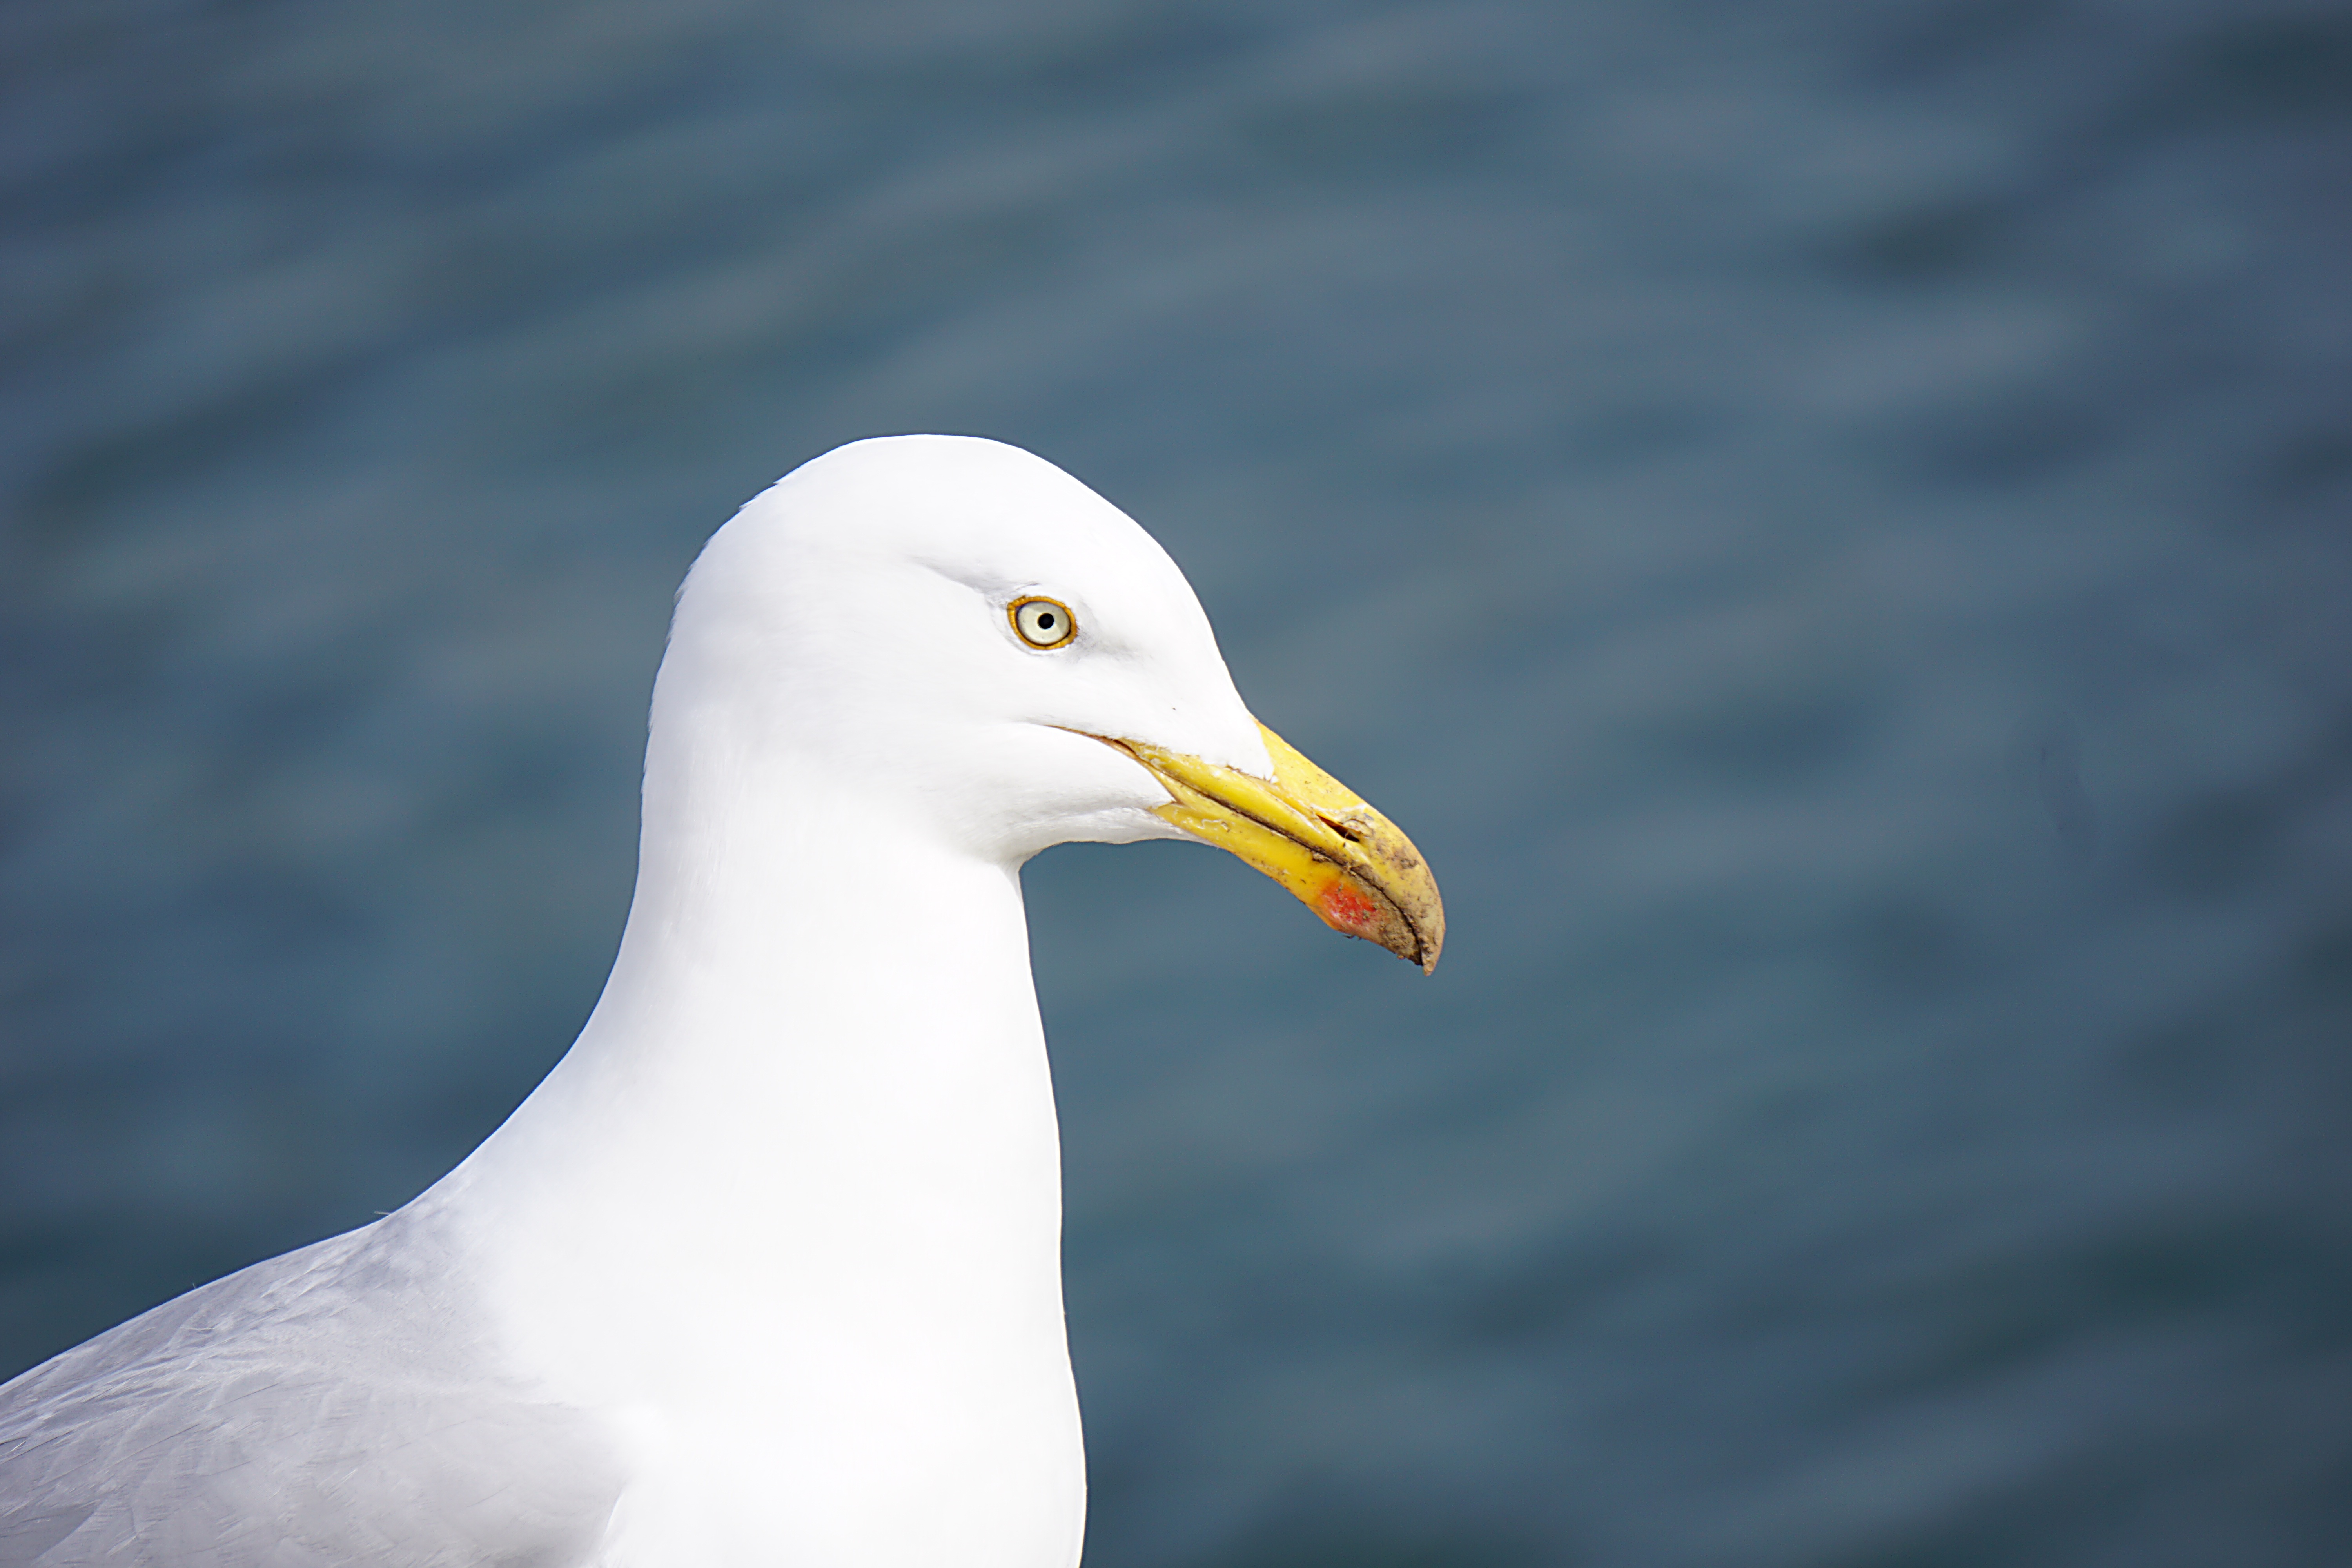
sea, nature, ocean, bird, wing, animal, seabird, wildlife, wild, gull, beak, fauna, sea bird, close up, ornithology, vertebrate, albatross, charadriiformes, european herring gull, great black backed gull